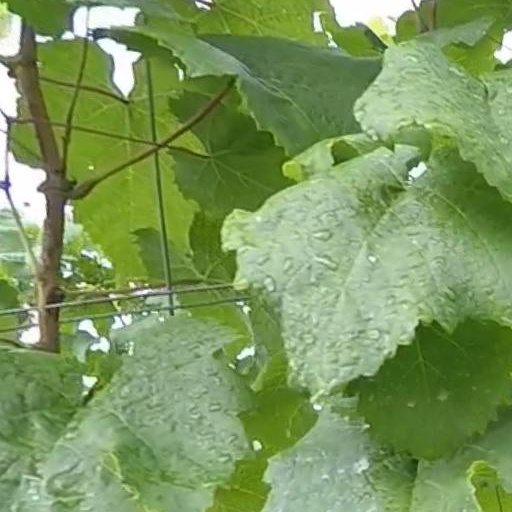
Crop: grape